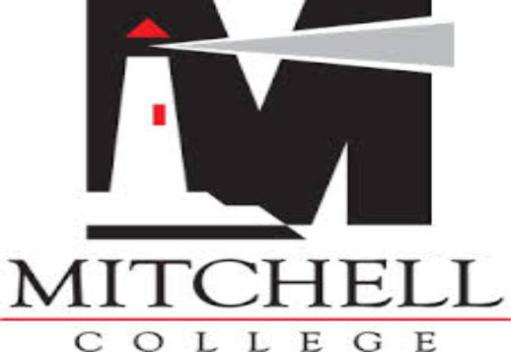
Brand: mitchell
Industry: Necessities